Smoking Gunns

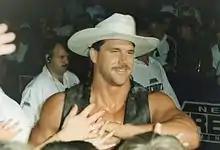
Bart Gunn in his cowboy attire

The Gunns were scheduled to compete in a tournament for the vacant Tag Team Championship after Shawn Michaels and Diesel, the champions, began feuding. Injuries prevented the Gunns from entering, however. One day after their replacements, Bob "Spark Plug" Holly and the 1-2-3 Kid, won the belts, the Gunns returned to win the title on January 23, 1995 episode of "Monday Night Raw". By 1995, Billy and Bart both shaved their mustaches and cut their long hair off. Gunns successfully defended the titles against Holly and Kid, The New Headshrinkers, Heavenly Bodies, and Men on a Mission. At WrestleMania XI, the Gunns faced Owen Hart and a mystery partner, who was revealed to be Yokozuna and lost the belts. Smokin' Gunns received a rematch for the titles against Owen Hart and Yokozuna at the inaugural In Your House event, but failed to win. Gunns would then briefly feud with The Blu Brothers, defeating them at SummerSlam.